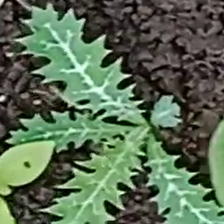
Weed species: Bilayat_(Mexicana_Argemone)